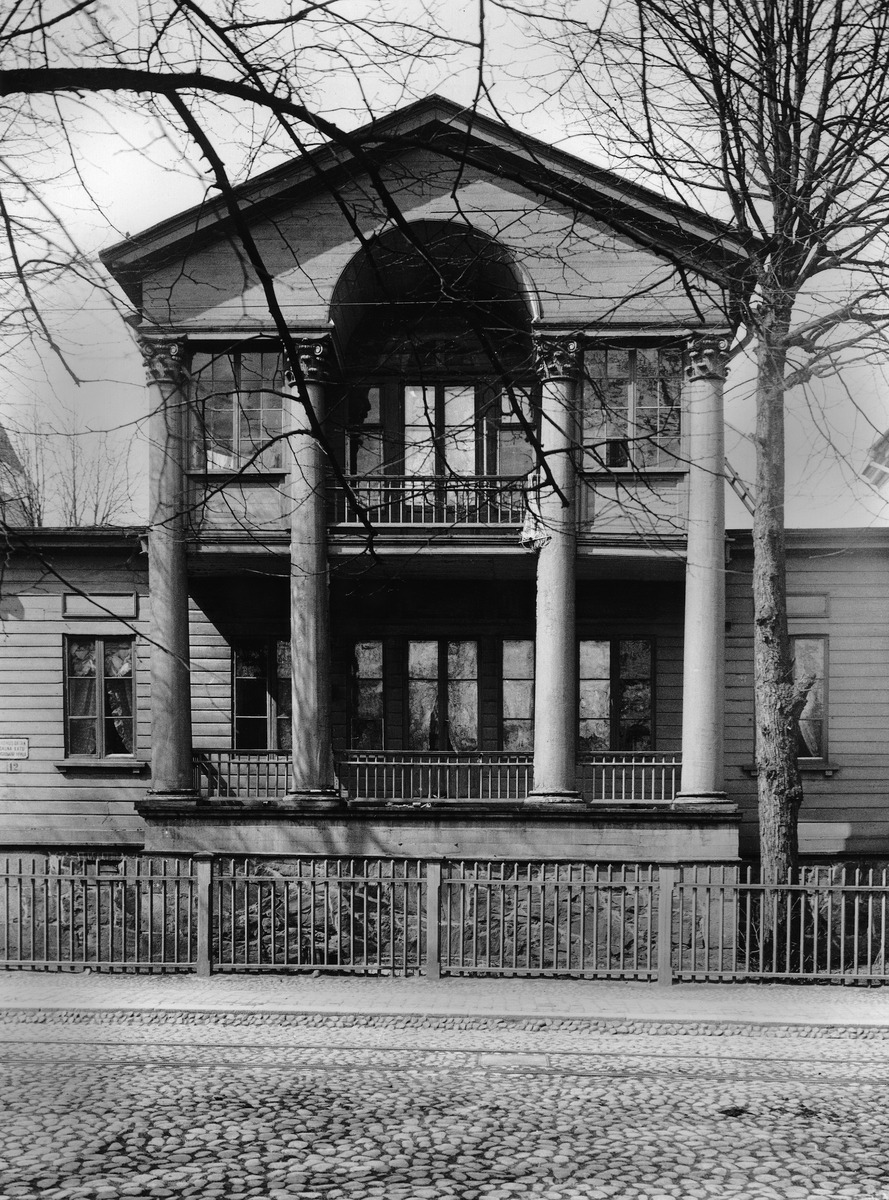
Saunakatu 12 (ent
sisällön kuvaus: Saunakatu 12 (ent. Etelärantatie, nyk. Laivasillankatu), arkkitehti Jean Wiik v. 1846. Rakennus siirrettiin v. 1910 Porvoonkatu 51:een. mustavalkoinen
Kuvaaja: Wasastjerna, Nils Jakob, valokuvaaja
Ajankohta: kuvausaika 1910 n
Paikka: Suomi, Uusimaa, Helsinki, Ullanlinna Helsinki, Laivasillankatu 12
Aiheet: rakennukset, puurakennukset, kuistit, altaanit, parvekkeet, pylväät